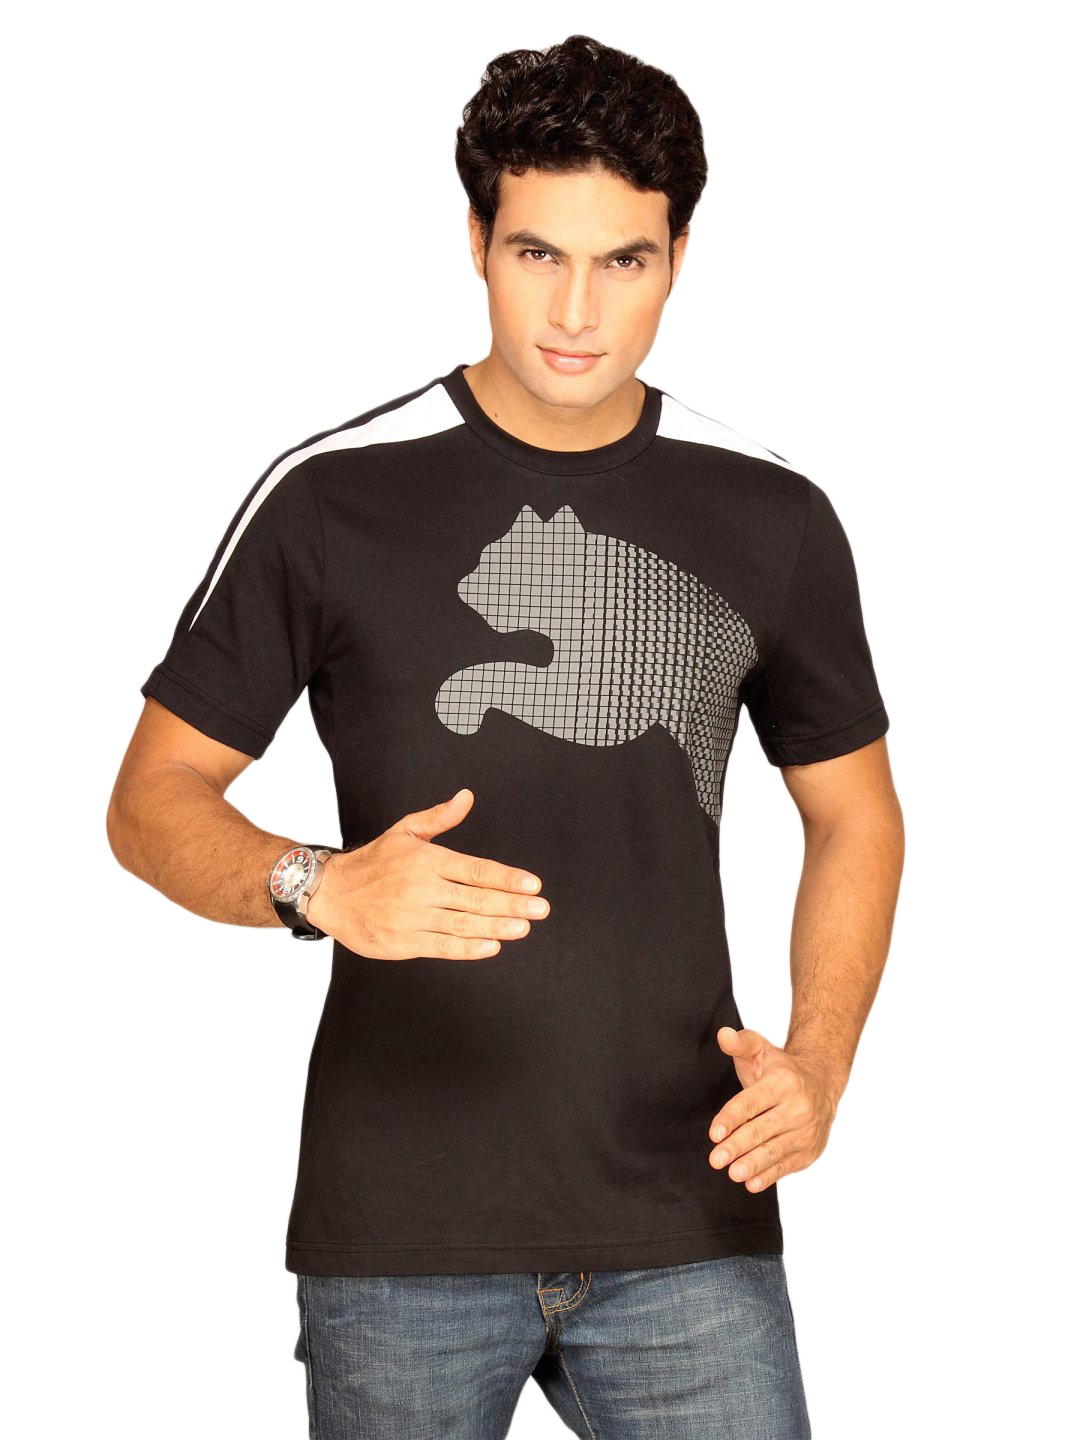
Puma Men's Sports Black T-shirt
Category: Apparel / Topwear / Tshirts
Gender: Men
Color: Black
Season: Summer 2011
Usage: Sports